Pursuit Force: Extreme Justice

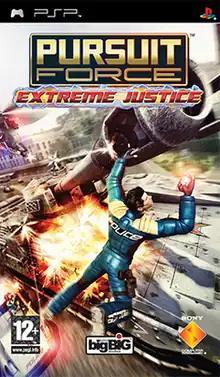
PAL game cover

Pursuit Force: Extreme Justice is a 2007 vehicular combat and third-person shooter video game developed by Bigbig Studios and published by Sony Computer Entertainment for the PlayStation Portable. The sequel to "Pursuit Force", it was released in PAL regions in December 2007 and in North America in January 2008. A PlayStation 2 version was announced but never released. The game received mixed reviews from critics. In August 2023, "Pursuit Force: Extreme Justice" was released for PlayStation 4 and PlayStation 5 as part of the Classics Catalogue.